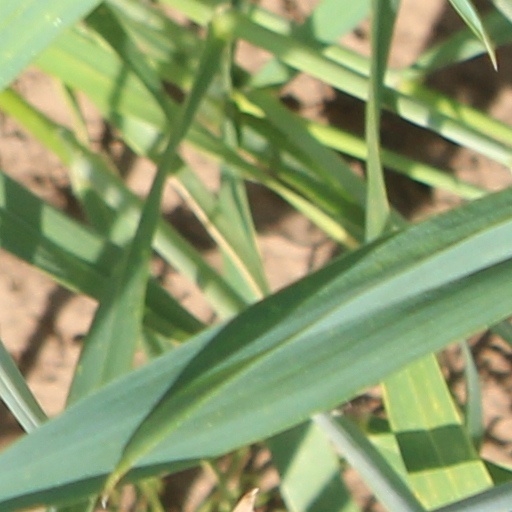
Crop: wheat